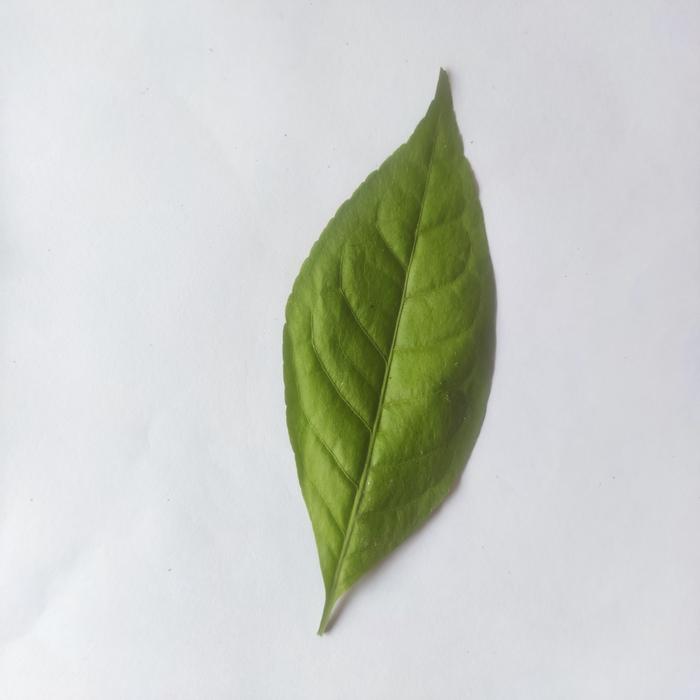
Crop: Aegle Marmelos
Leaf condition: Healthy_Leaf